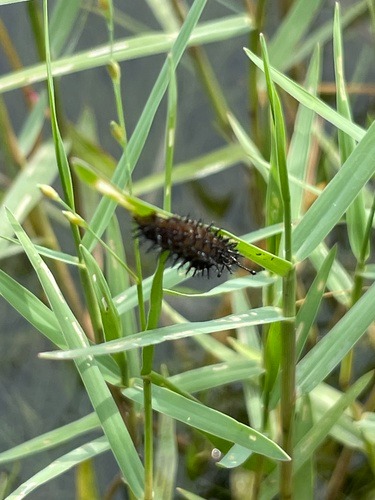
Scientific name: Anartia jatrophae
Common name: White peacock
Family: Nymphalidae
Order: Lepidoptera
Pollinator type: Primary pollinator
Habitat: Gardens, parks, and open areas
Geographic range: Southern United States to Argentina
Conservation status: Least Concern